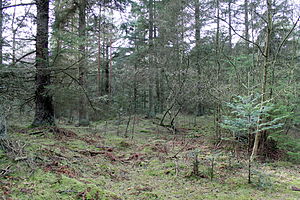
Uggerby Klitplantage
Uggerby Klitplantage
Uggerby Klitplantage. EU-habitatområde nr. 5
Uggerby Klitplantage eller Uggerby Plantage er en klitplantage ud til Tannis Bugt mellem Hirtshals og Tversted i Vendsyssel. Den blev anlagt i 1890'erne med hjemmel i Sandflugtsloven af 1867, som gav ret til at ekspropriere sandflugtsarealer for at plante dem til. Plantagen dækker hele Uggerby Klit og grænser mod øst til Uggerby Å med stejle skrænter ned til åen. Mod vest grænser den op til Lilleheden Plantage; den sydlige og nordlige del grænser op til et hede- klitareal med enlelte sommerhuse. Mod nord til havklitter og havet; mod syd til landbrugsområder.